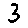
Label: 3